Indica (Ctesias)

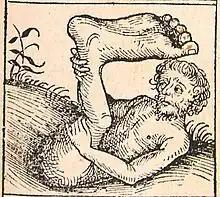
Among the more peculiar claims of Indica were the stories of a race of people with only one leg, or with feet so big they could be used as an umbrella

Ctesias' books contains such a mix of obviously dubious apocrypha among its truths that it was sometimes mocked by subsequent authors as a source of wild yarns and myths. It has been argued that some fantastical descriptions may have been, in part, fabricated by Silk Road merchants seeking to increase the perceived value of their goods.